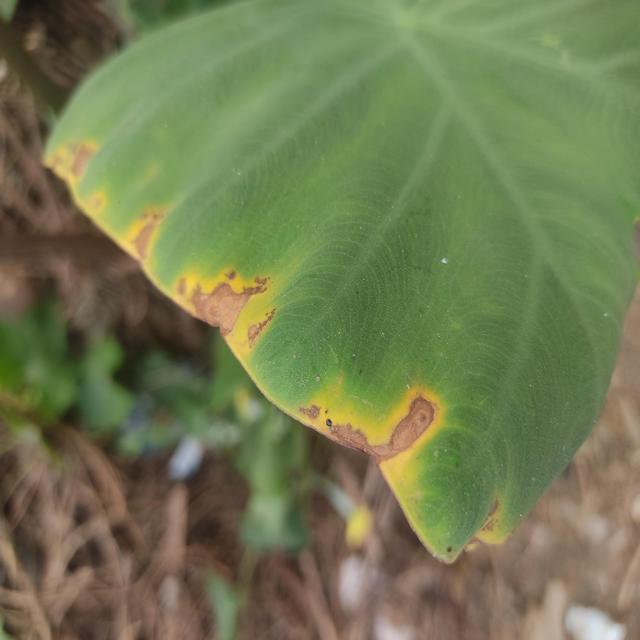
Label: Late_Blight